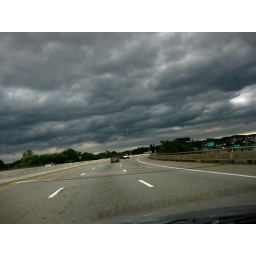
yellow sky in MASS